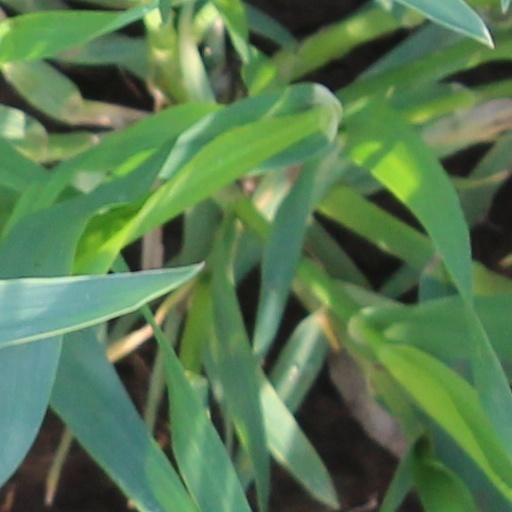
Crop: wheat